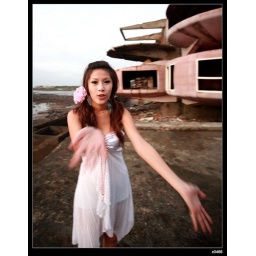
hsiaoh is very cute ,vivid and a little sexy feeling, we shot her at abandon houses near Taisui